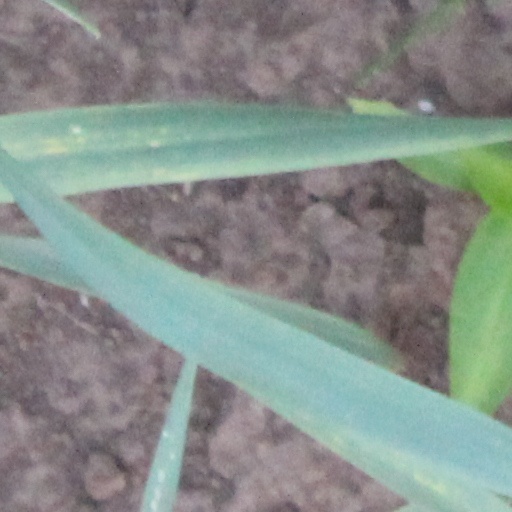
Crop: wheat